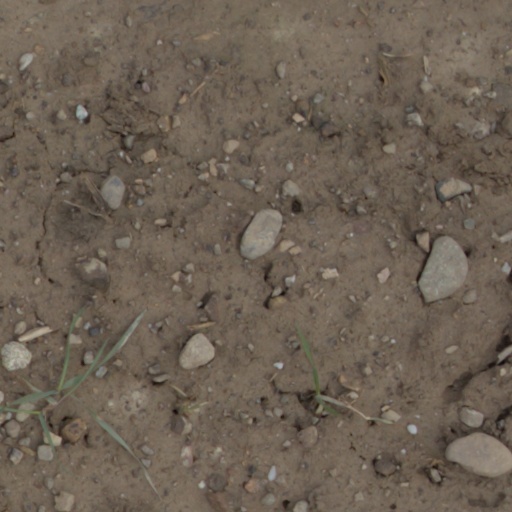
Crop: wheat